Transportation in Philadelphia

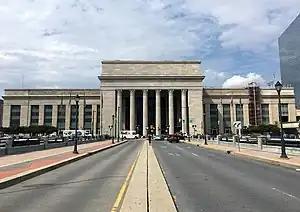
30th Street Station, the main intercity railroad station of Philadelphia and third-busiest Amtrak station in the nation

SEPTA Regional Rail division consists of 13 lines with 153 active stations, totaling of trackage. Each line is named by their station terminals. The core of the Regional Rail system is the Center City Commuter Connection, a four-track tunnel under Center City linking three downtown stations: 30th Street Station, Suburban Station, and Jefferson Station. The Center City Commuter Connection was opened in 1984, built to connect the stub ends of the Pennsylvania Railroad and the Reading Railroad commuter rail systems. All SEPTA trains stop at the three downtown stations, with the exception of the Cynwyd Line. Most trains stop at Temple University station, located on the eastern edge of the Temple University campus. Because the tunnel makes the through-routing of trains possible, most inbound trains from one line continue as outbound trains on another line.